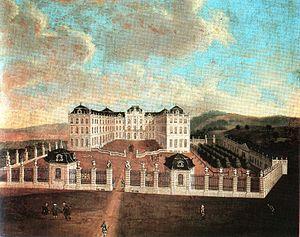
Guillaume-Henri, Prince de Nassau-Sarrebruck, était le prince de Nassau-Sarrebruck de 1741 jusqu'à sa mort.
Sarrebruck est la capitale fédérale du Land de la Sarre, le plus petit État allemand — villes-Länder exceptées — en surface et en population, quoique très densément peuplé, et une des seize capitales fédérales de la République fédérale d'Allemagne.